Blijham

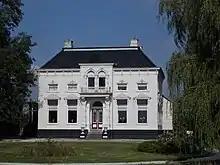
An Oldambt farmhouse in Blijham

The first settlement dates back to circa 1000 CE. It was built on top of a horseshoe-shaped sand ridge, on the road between the cities of Groningen and Münster. At the time, the water of the Dollart reached all the way down to the settlement.